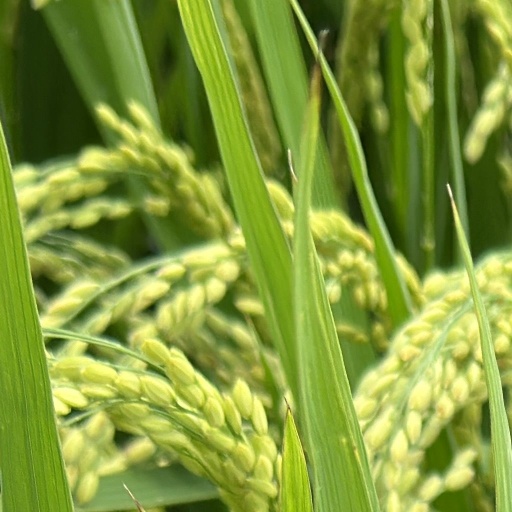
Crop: rice